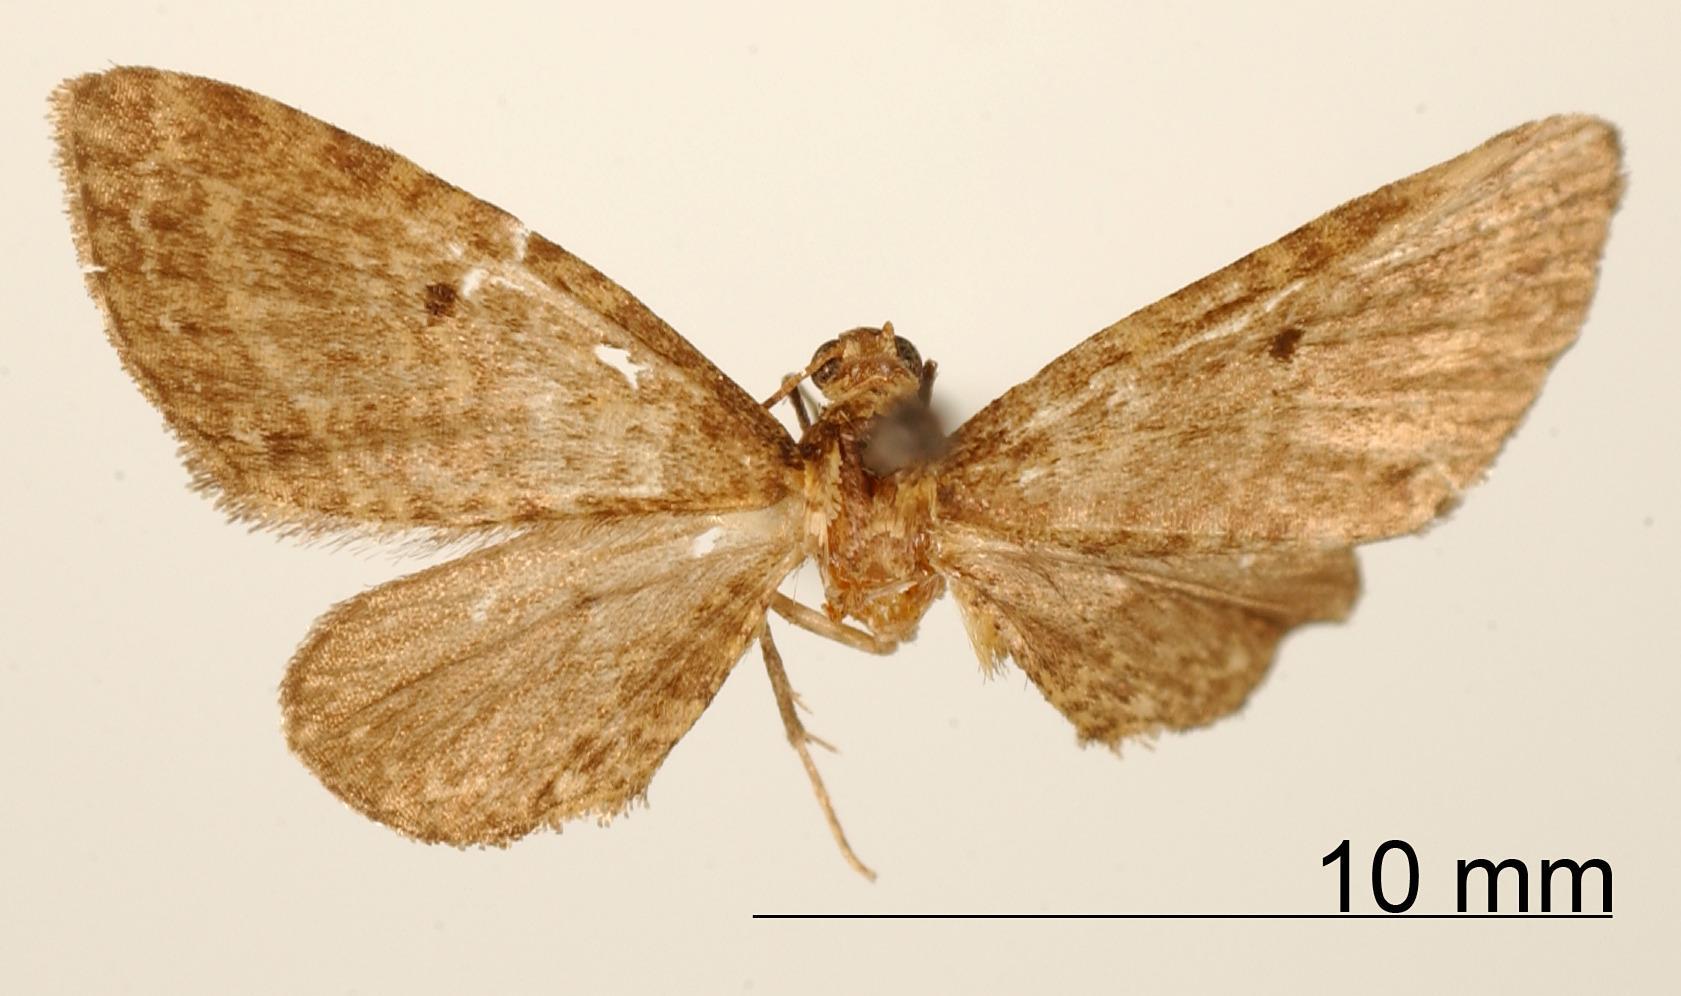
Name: Eupithecia ratoncilla
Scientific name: Eupithecia ratoncilla Dognin, 1899
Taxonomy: Animalia, Arthropoda, Insecta, Lepidoptera, Geometridae, Larentiinae
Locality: Loja, Ecuador